Switzerland in the Eurovision Song Contest 2012

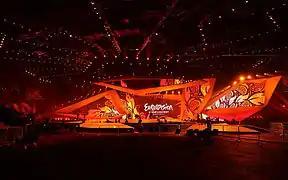
The Eurovision Song Contest 2012 took place at the Baku Crystal Hall in Baku, Azerbaijan

According to Eurovision rules, all nations with the exceptions of the host country and the "Big Five" (France, Germany, Italy, Spain and the United Kingdom) are required to qualify from one of two semi-finals in order to compete for the final; the top ten countries from each semi-final progress to the final. The European Broadcasting Union (EBU) split up the competing countries into six different pots based on voting patterns from previous contests, with countries with favourable voting histories put into the same pot. On 25 January 2012, a special allocation draw was held which placed each country into one of the two semi-finals, as well as which half of the show they would perform in. Switzerland was placed into the first semi-final, to be held on 22 May 2012, and was scheduled to perform in the first half of the show. The running order for the semi-finals was decided through another draw on 20 March 2012 and Switzerland was set to perform in position 7, following the entry from Romania and before the entry from Belgium.